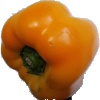
Label: Pepper Yellow 1